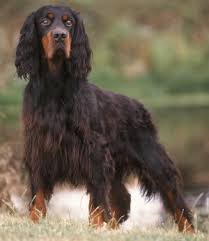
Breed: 228-n000085-Gordon_setter